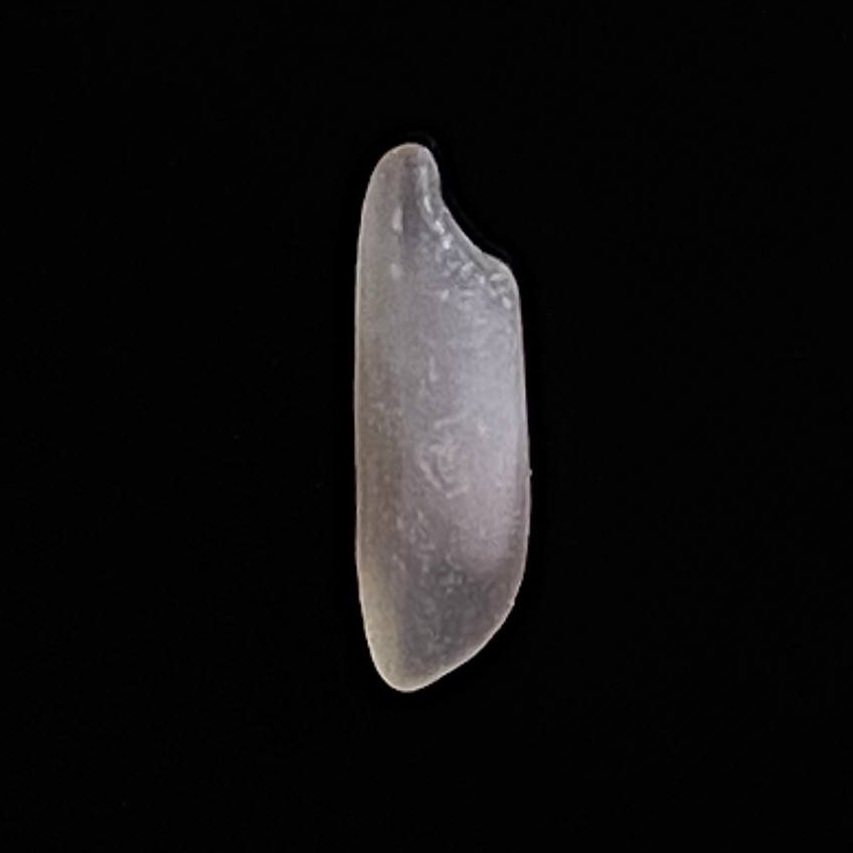
Rice variety: BR29